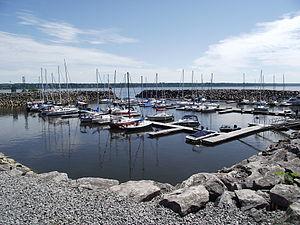
Image de Neuville provenant du concours Wikipédia prend Québec.
Neuville est une ville du Québec fondée en 1667 située près de Québec. Petit village historique du comté de Portneuf, sis entre les villes de Donnacona, Pont-Rouge et Saint-Augustin-de-Desmaures, il constitue une destination touristique régionale très prisée pour son histoire, son aspect naturel et son cachet rural. La paroisse Saint-François-de-Sales fut quant à elle fondée en 1684, et Jean Basset en est alors le premier curé. Le territoire était autrefois connu sous le nom de Pointe-aux-Trembles. Elle fait partie du réseau Les plus beaux villages du Québec.